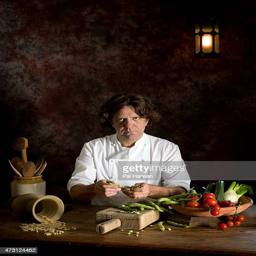
chef is photographed for the observer